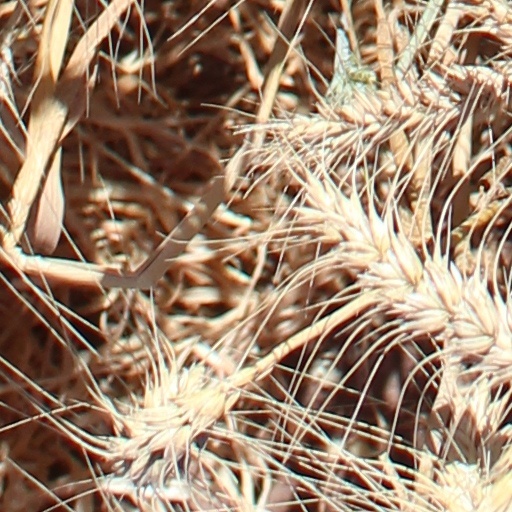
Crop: wheat